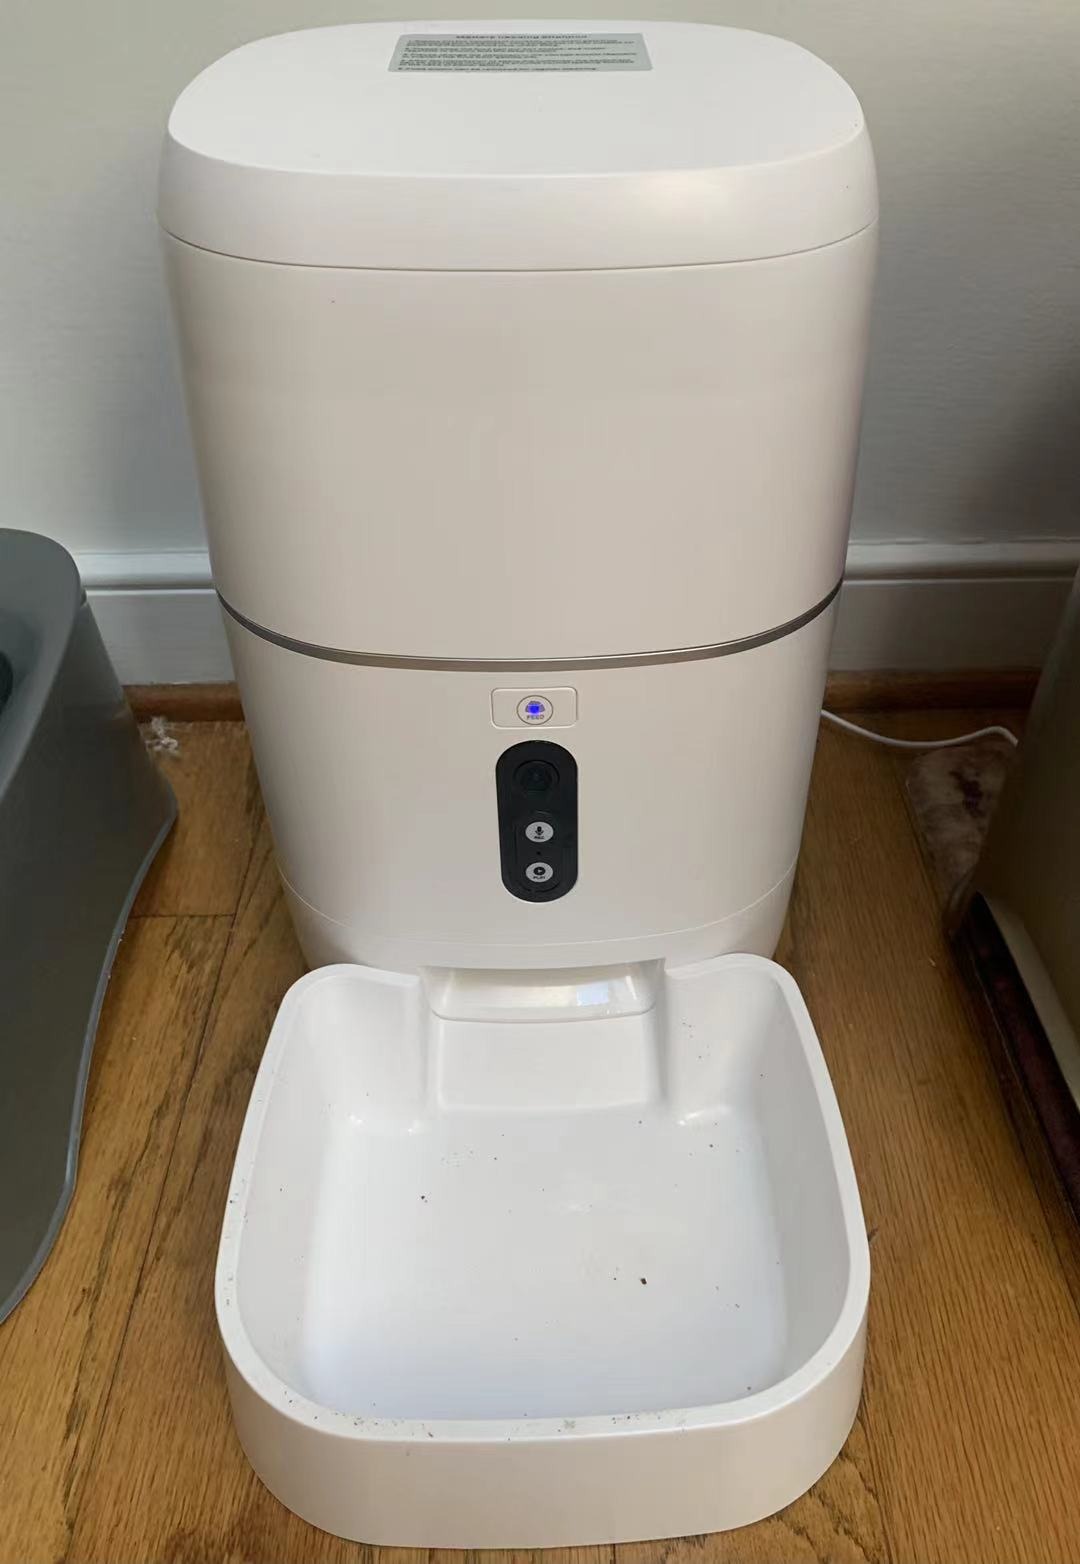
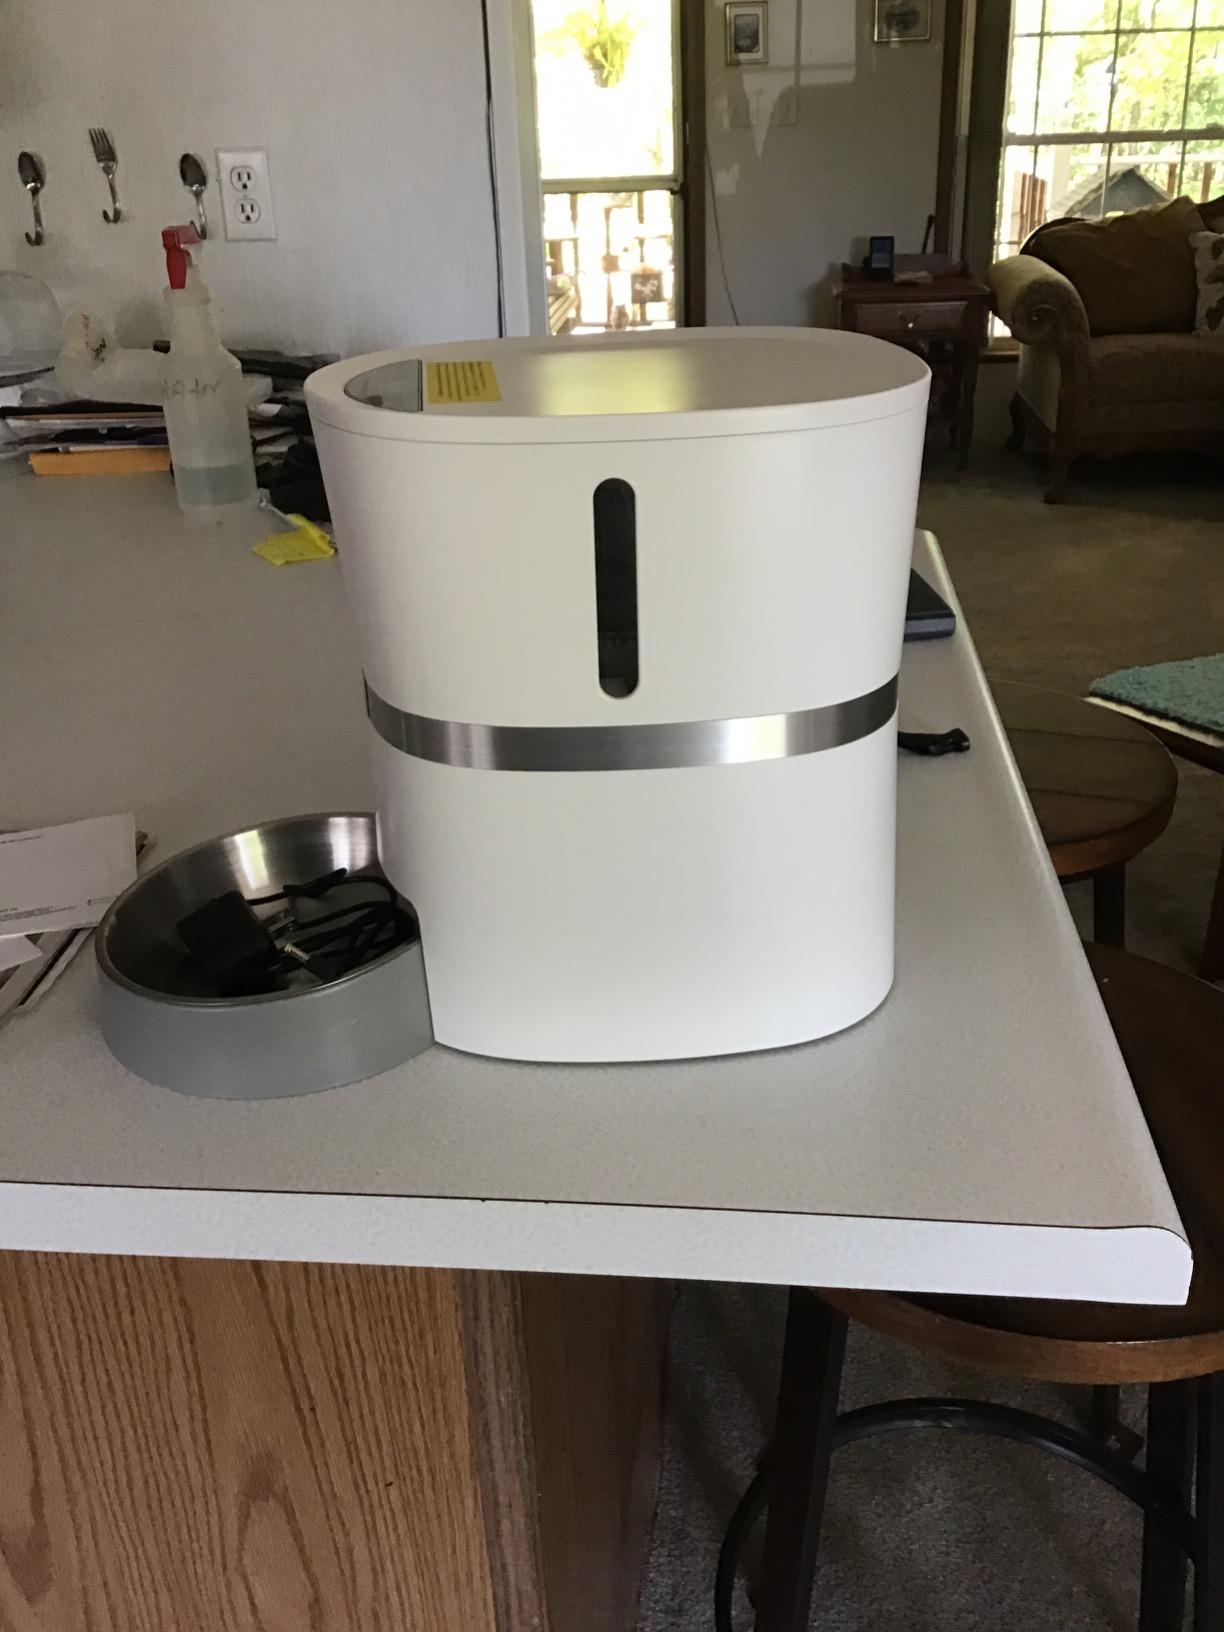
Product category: items_feeder
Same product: no